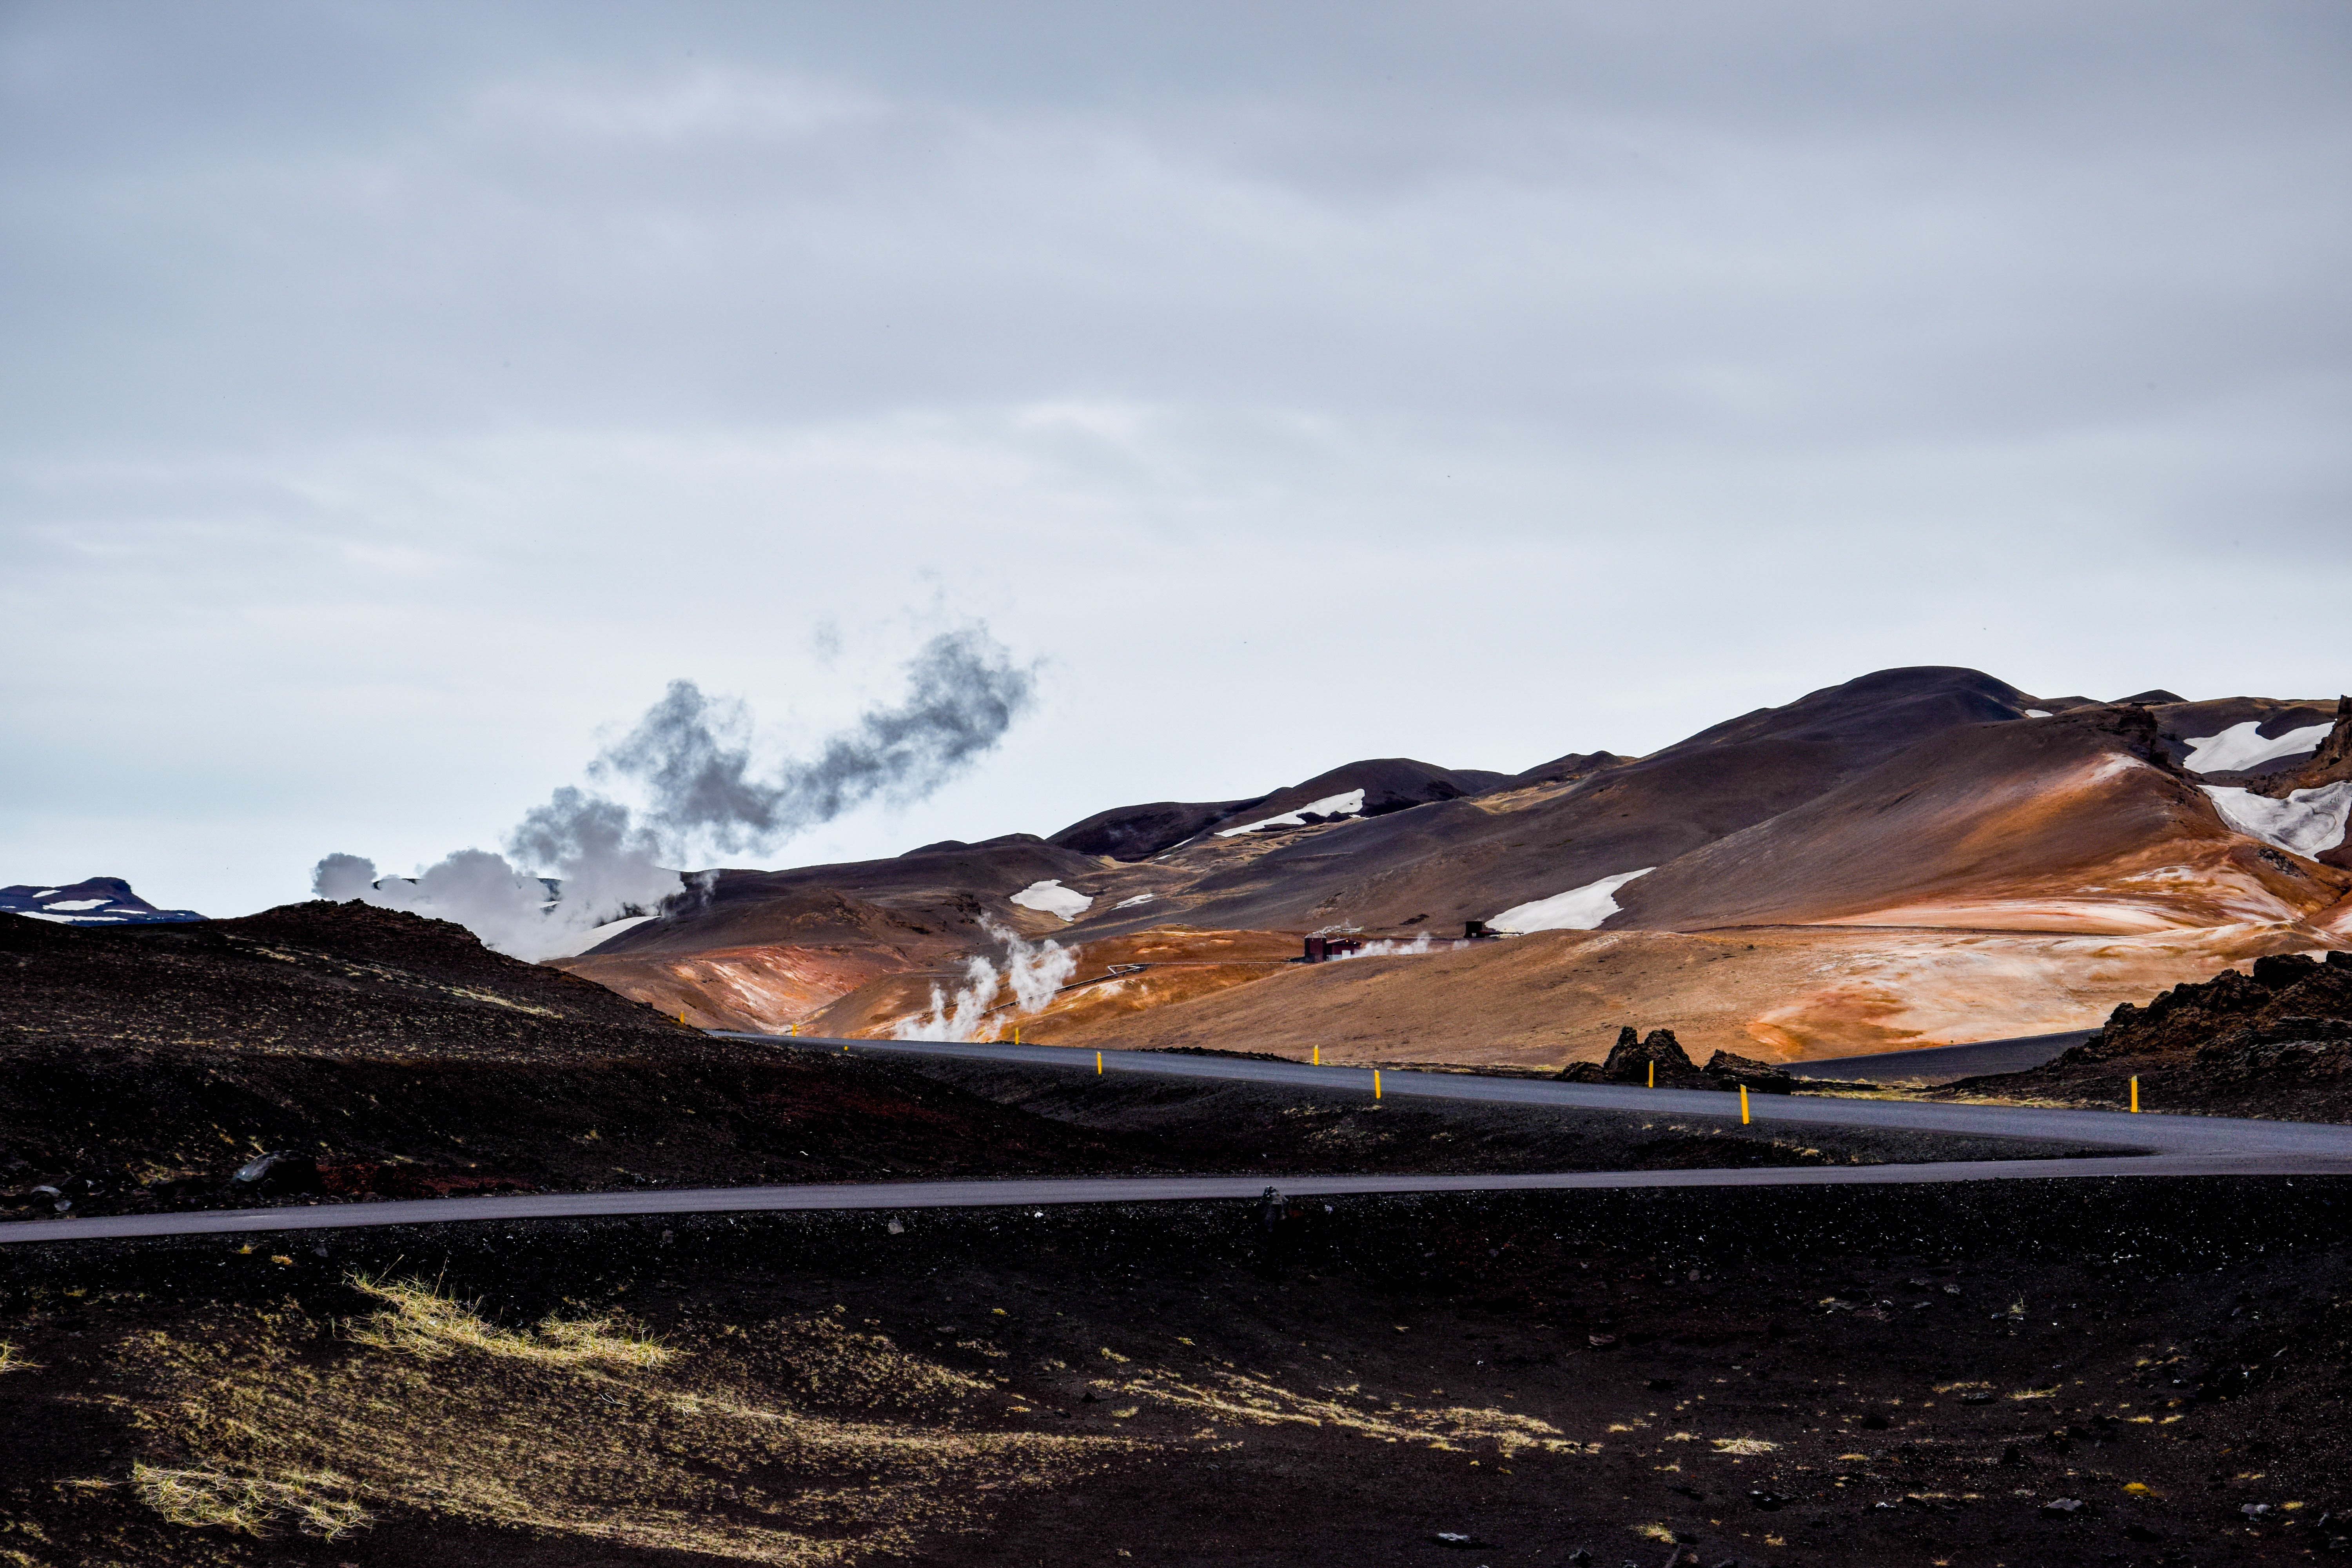
landscape, sea, coast, nature, rock, horizon, wilderness, mountain, snow, winter, cloud, road, steam, morning, hill, mountain range, dusk, curve, bend, summit, plateau, fell, loch, landform, geographical feature, mountainous landforms